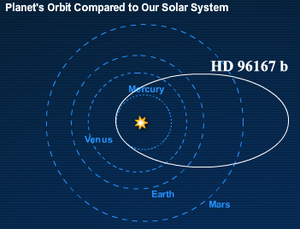
HD 96167 b est une exoplanète orbitant autour de l'étoile HD 96167, une sous-géante de type spectral G située à 274 années-lumière du Soleil, dans la constellation de la Coupe. Elle est caractérisée par une excentricité orbitale particulièrement élevée — de l'ordre de 0,71 — qui l'amène entre 0,38 et 2,22 UA de son étoile.
Un Jupiter excentrique est une exoplanète géante gazeuse caractérisée par une excentricité orbitale élevée. Il n'existe pas de définition rigoureuse précisant à partir de quelle valeur une excentricité orbitale caractérise un Jupiter excentrique, mais on retient habituellement e > 0,1.